List of female ministers of Turkey

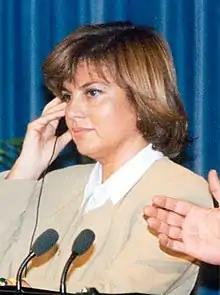
Tansu Çiller, Turkey's first and only female prime minister, who held the highest position in the cabinet

With Nihat Erim's appointment of Türkan Akyol as the Minister of Health and Social Assistance in the 33rd Government of Turkey, which was established on March 26, 1971, a woman took part in the government as a minister for the first time. Since Akyol became a minister, 28 different women have served as ministers in the cabinet of the Turkish government 43 times. The ministry to which women were most appointed was the Ministry of State with 15 appointments. With the abolition of the Ministry of State in 2011, Selma Aliye Kavaf became the last female minister of state. The Ministry of State was followed by the Ministry of Family and Social Services, which operates under different names, with 10 appointments.